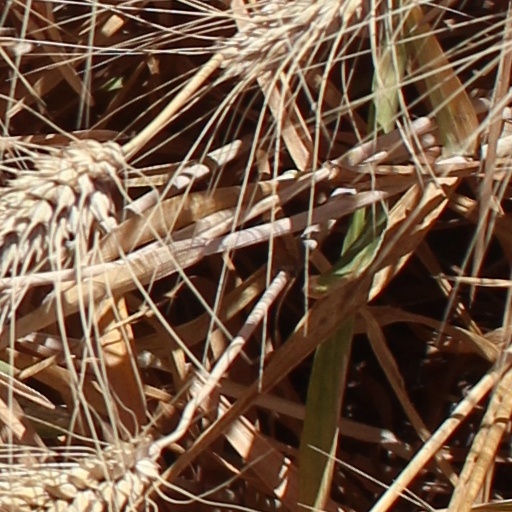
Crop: wheat